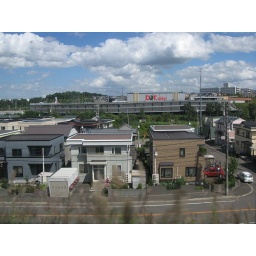
random view from a train window somewhere in Japan